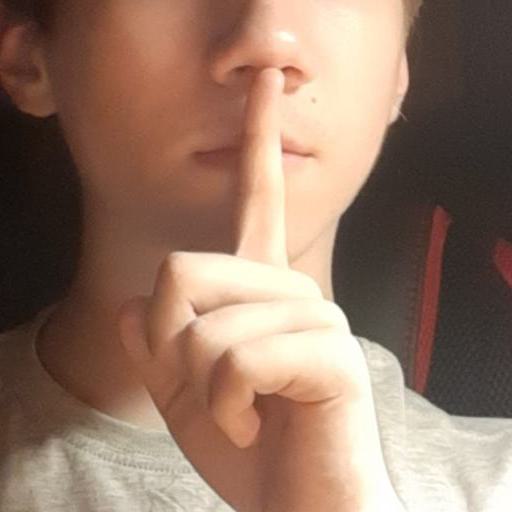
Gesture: mute